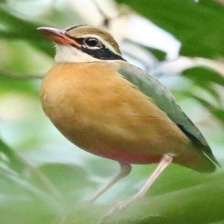
Species: INDIAN PITTA
Scientific name: PITTA BRACHYURA